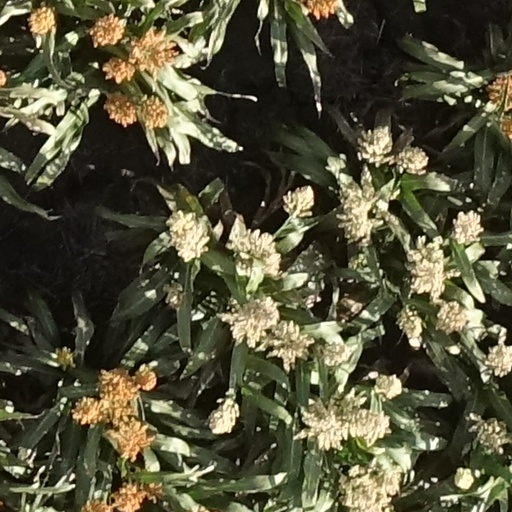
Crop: sorghum